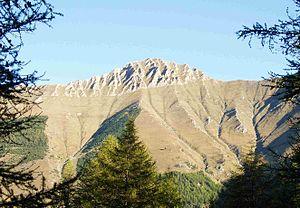
Le mont Pelvo est une montagne qui s'élève à 2 773 m d'altitude dans les Alpes cottiennes, dans la région du Piémont, en Italie. Il se trouve au sud-est du col du Finestre entre le val de Suse et le val Cluson.